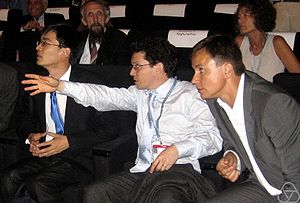
Fieldsmedaljen / Fieldsmedaljevindere
Fieldsmedaljen er en pris, som gives til to, tre eller fire matematikere, der ikke er ældre end 40 år, på den Internationale Matematiske Unions internationale kongres, som afholdes hvert fjerde år. Fieldsmedaljen bliver af mange regnet for den bedste pris en matematiker kan modtage.